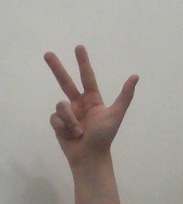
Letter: al